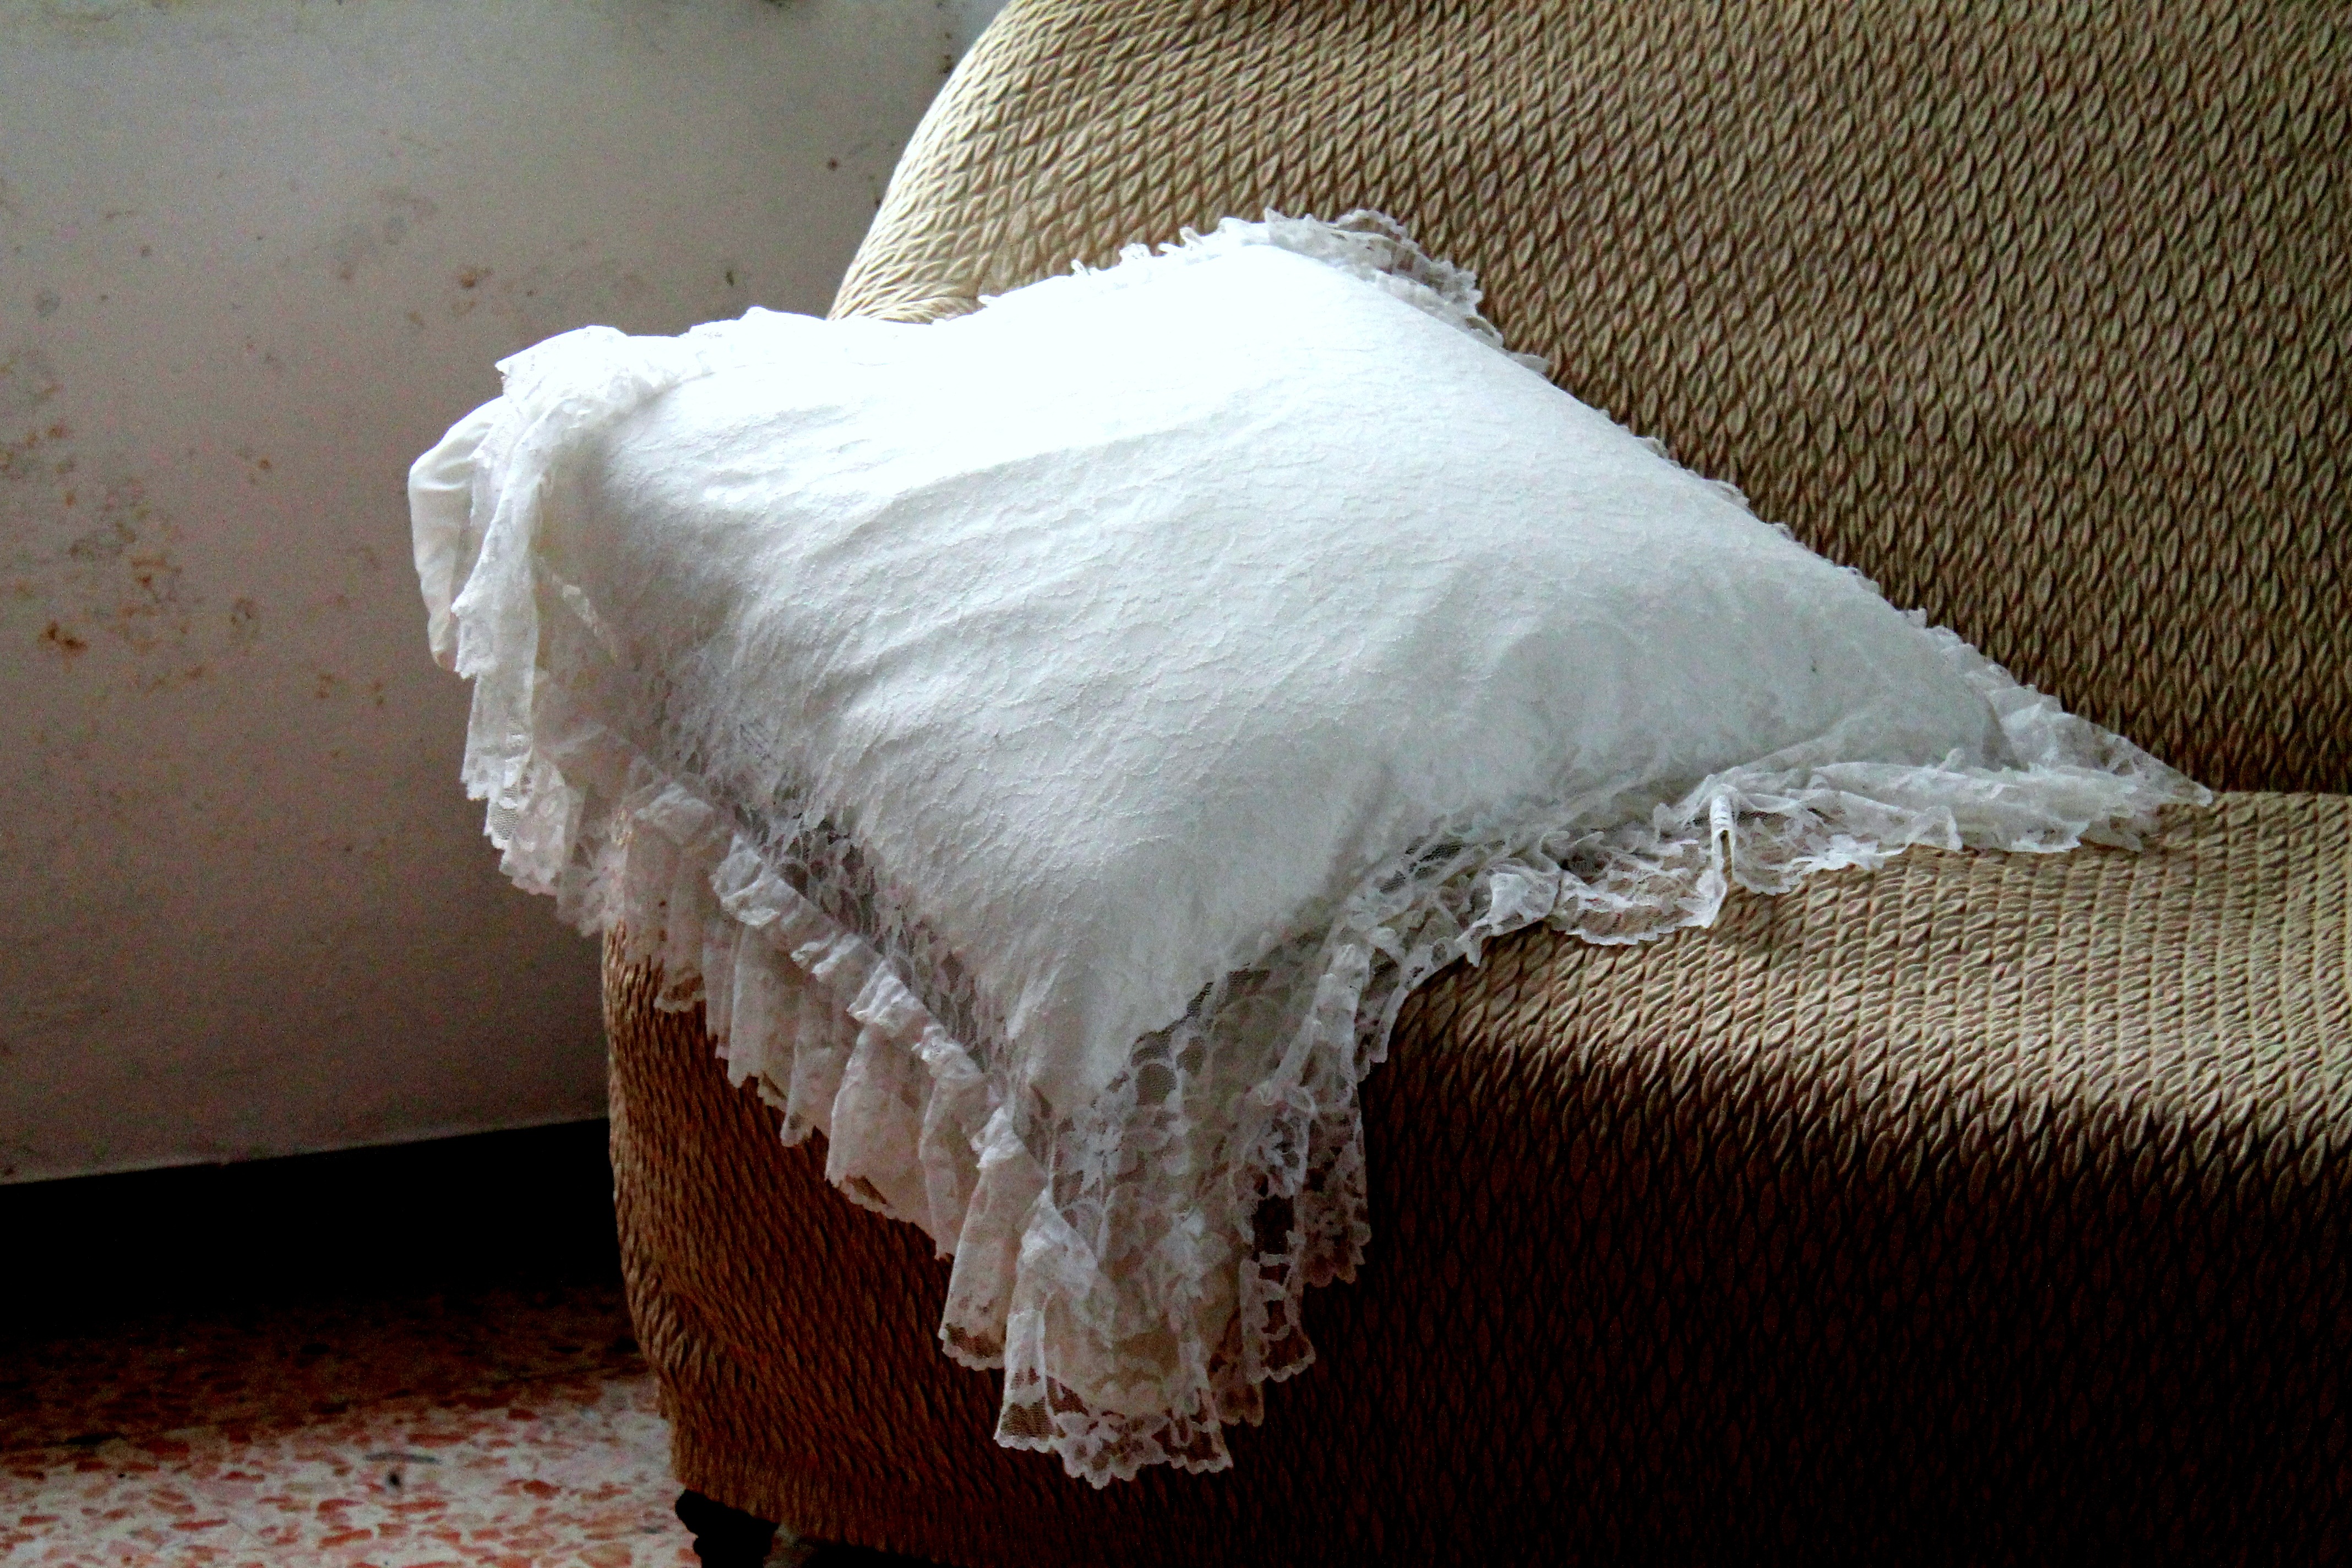
hand, white, furniture, sofa, pillow, material, fabric, textile, bed, seats, pizzo